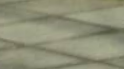
Surface type: concrete plates